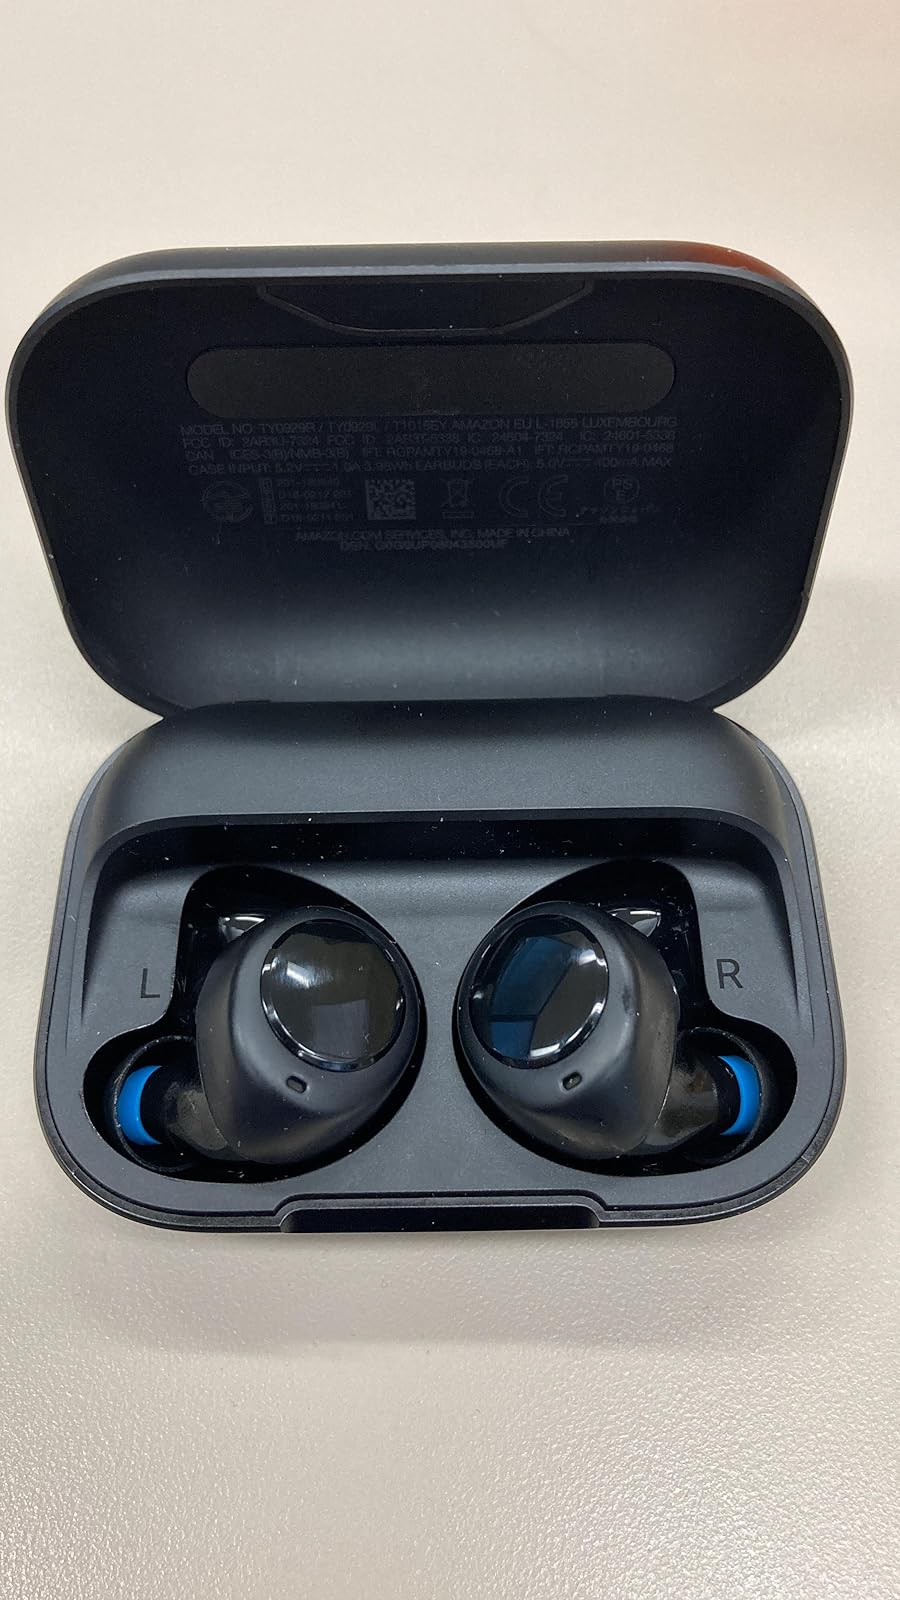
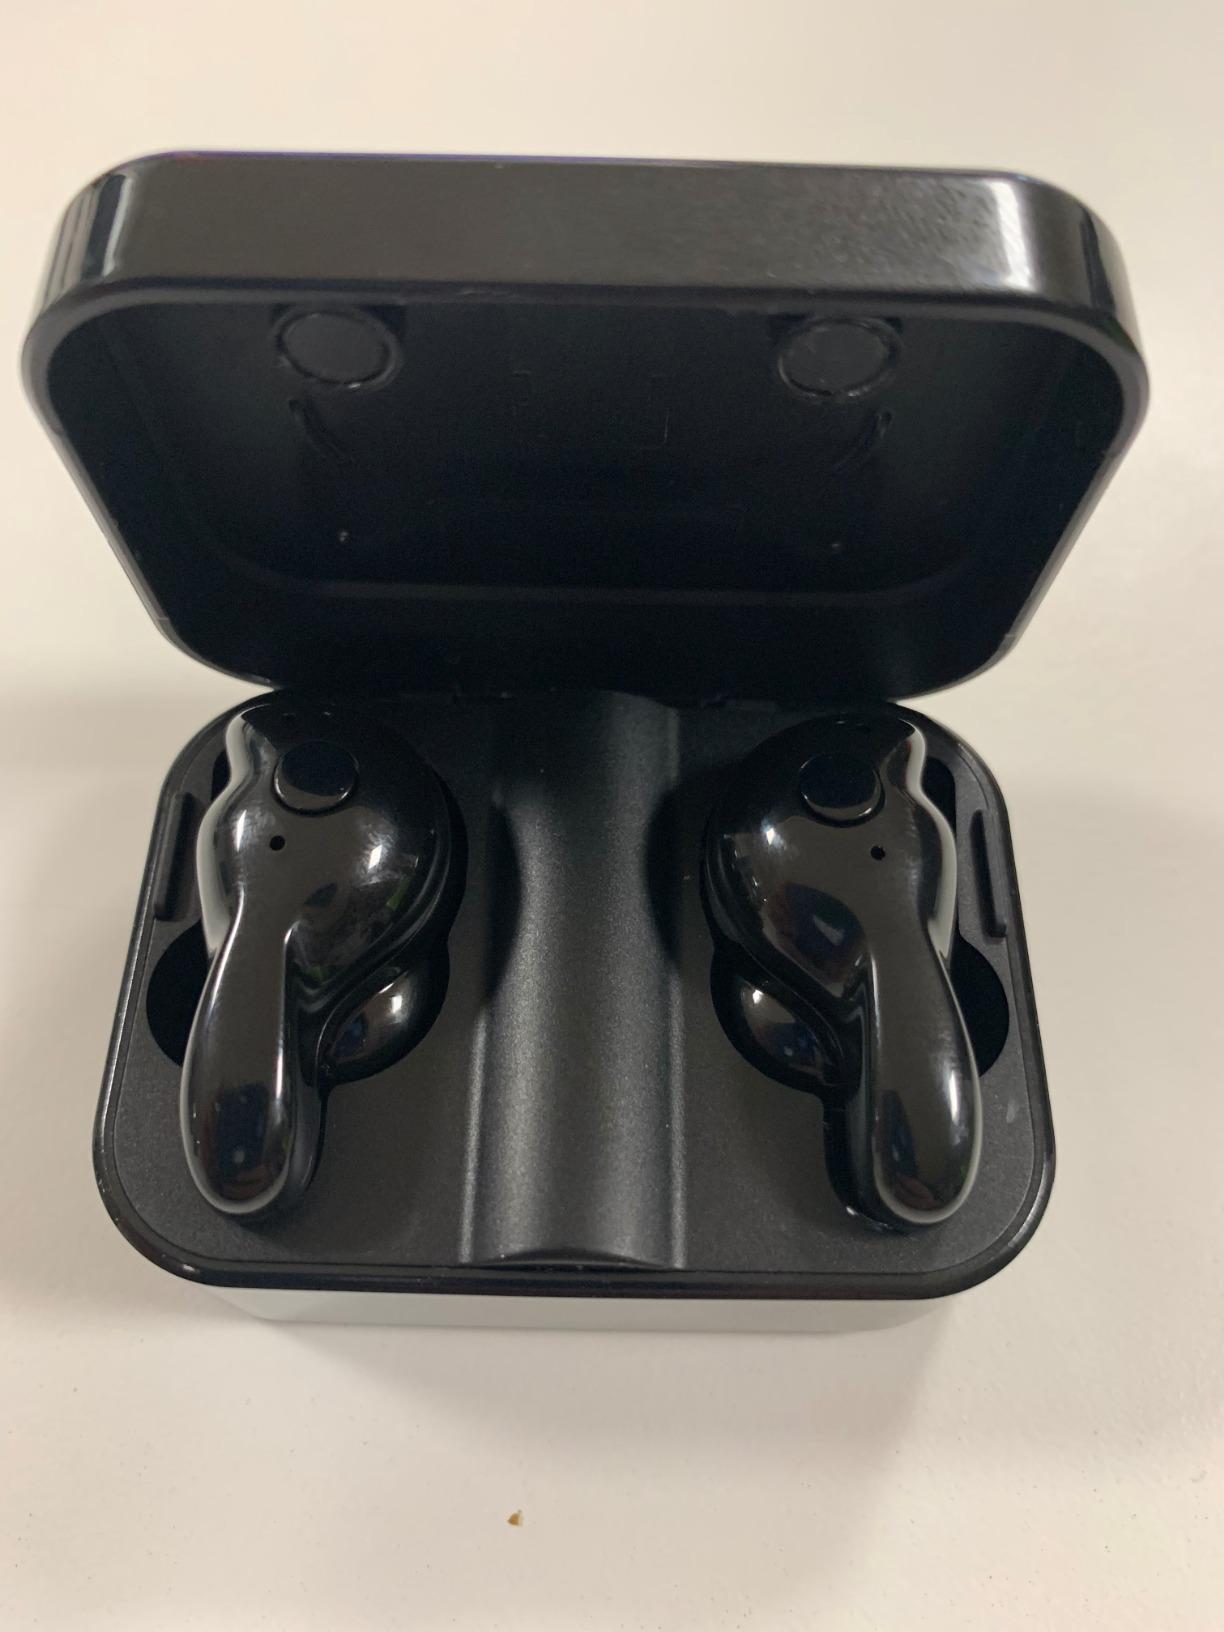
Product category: earbuds
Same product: no